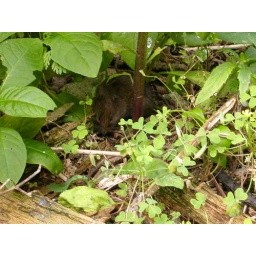
Microtus - a field mouse vital to the health of Common Tern breeding ground in Great Gull Island, NY.